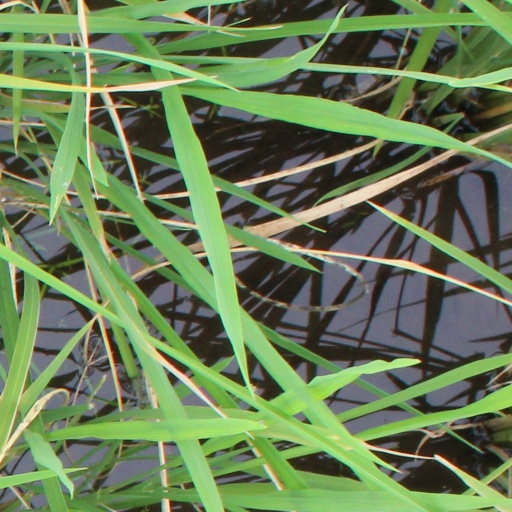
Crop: rice